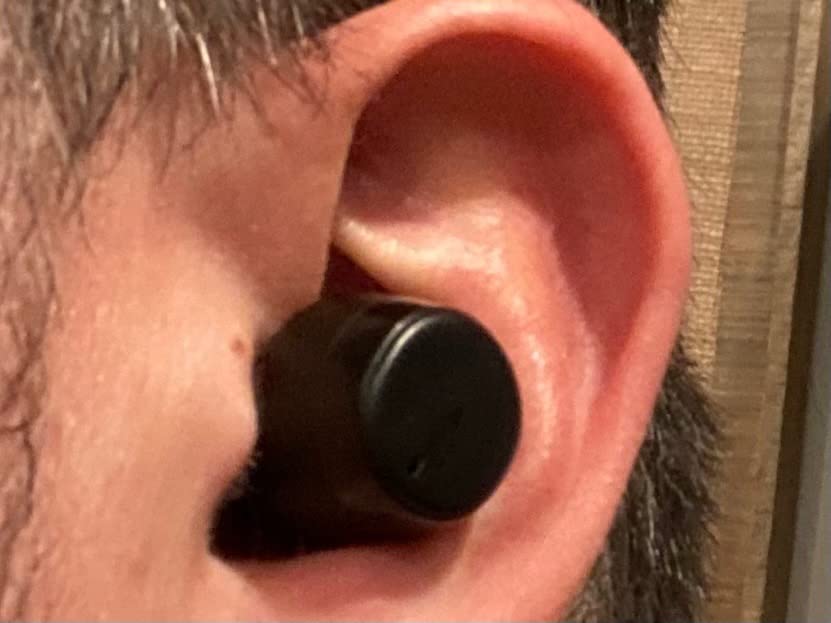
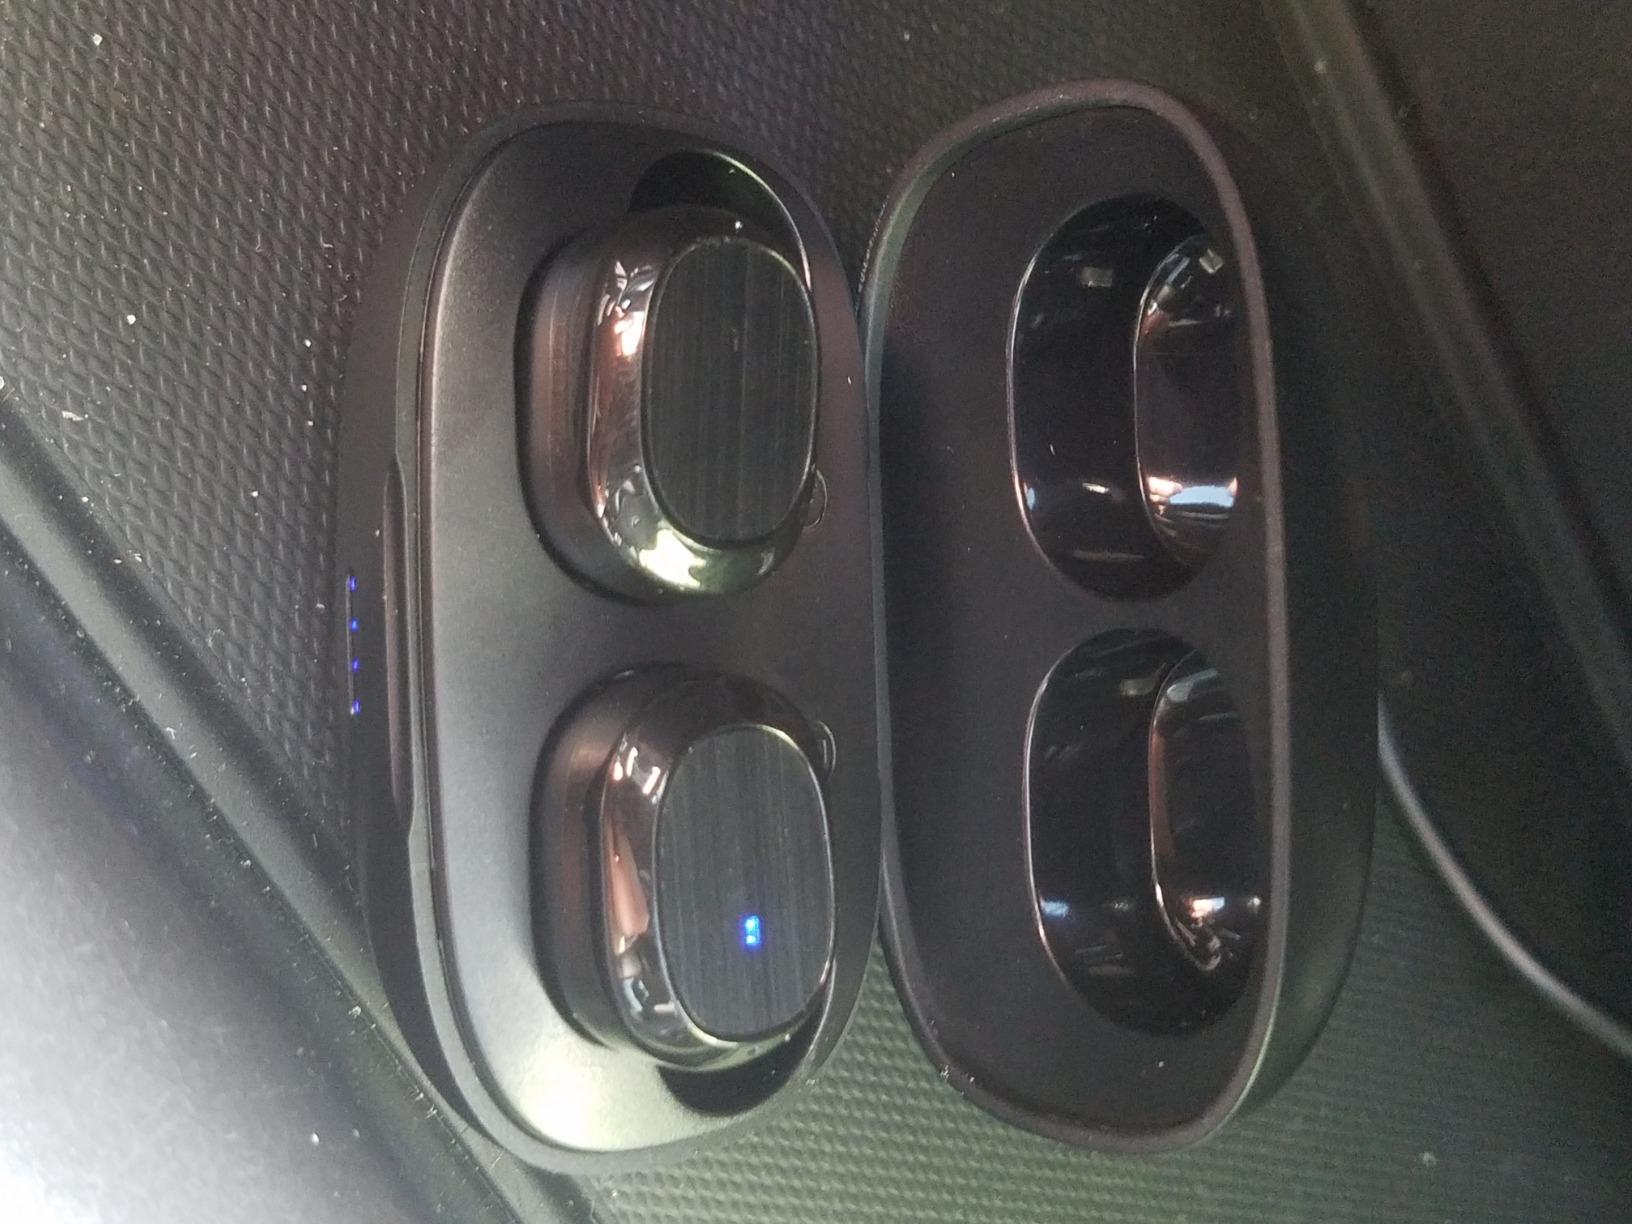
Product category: earbuds
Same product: no